Francisco Antonio Cano Cardona

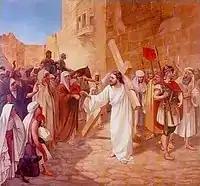
"The Christ of Forgiveness" by Cano, exhibited in the Metropolitan Cathedral of Medellín

Francisco Antonio Cano (November 24, 1865 - May 10, 1935) was a Colombian painter, sculptor, writer, and engraver from Antioquia, who is famous for his works in which he portrays the cultural identity of the country and region. One of his best known works is "Horizons", which depicts the beginning of the colonization of Antioquia (1913) that took place during the second half of the nineteenth and early twentieth centuries. He was a professor and director of the School of Fine Arts in Medellín and in Bogotá. And also a mentor of other famous Colombian artists, such as Pedro Nel Gómez, Sergio Trujillo Magnenat and Marco Tobón Mejía.